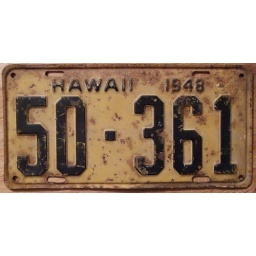
Hawaiian truck plates were all numerical in 1948. Passenger plates used a letter in their serial numbers that year.